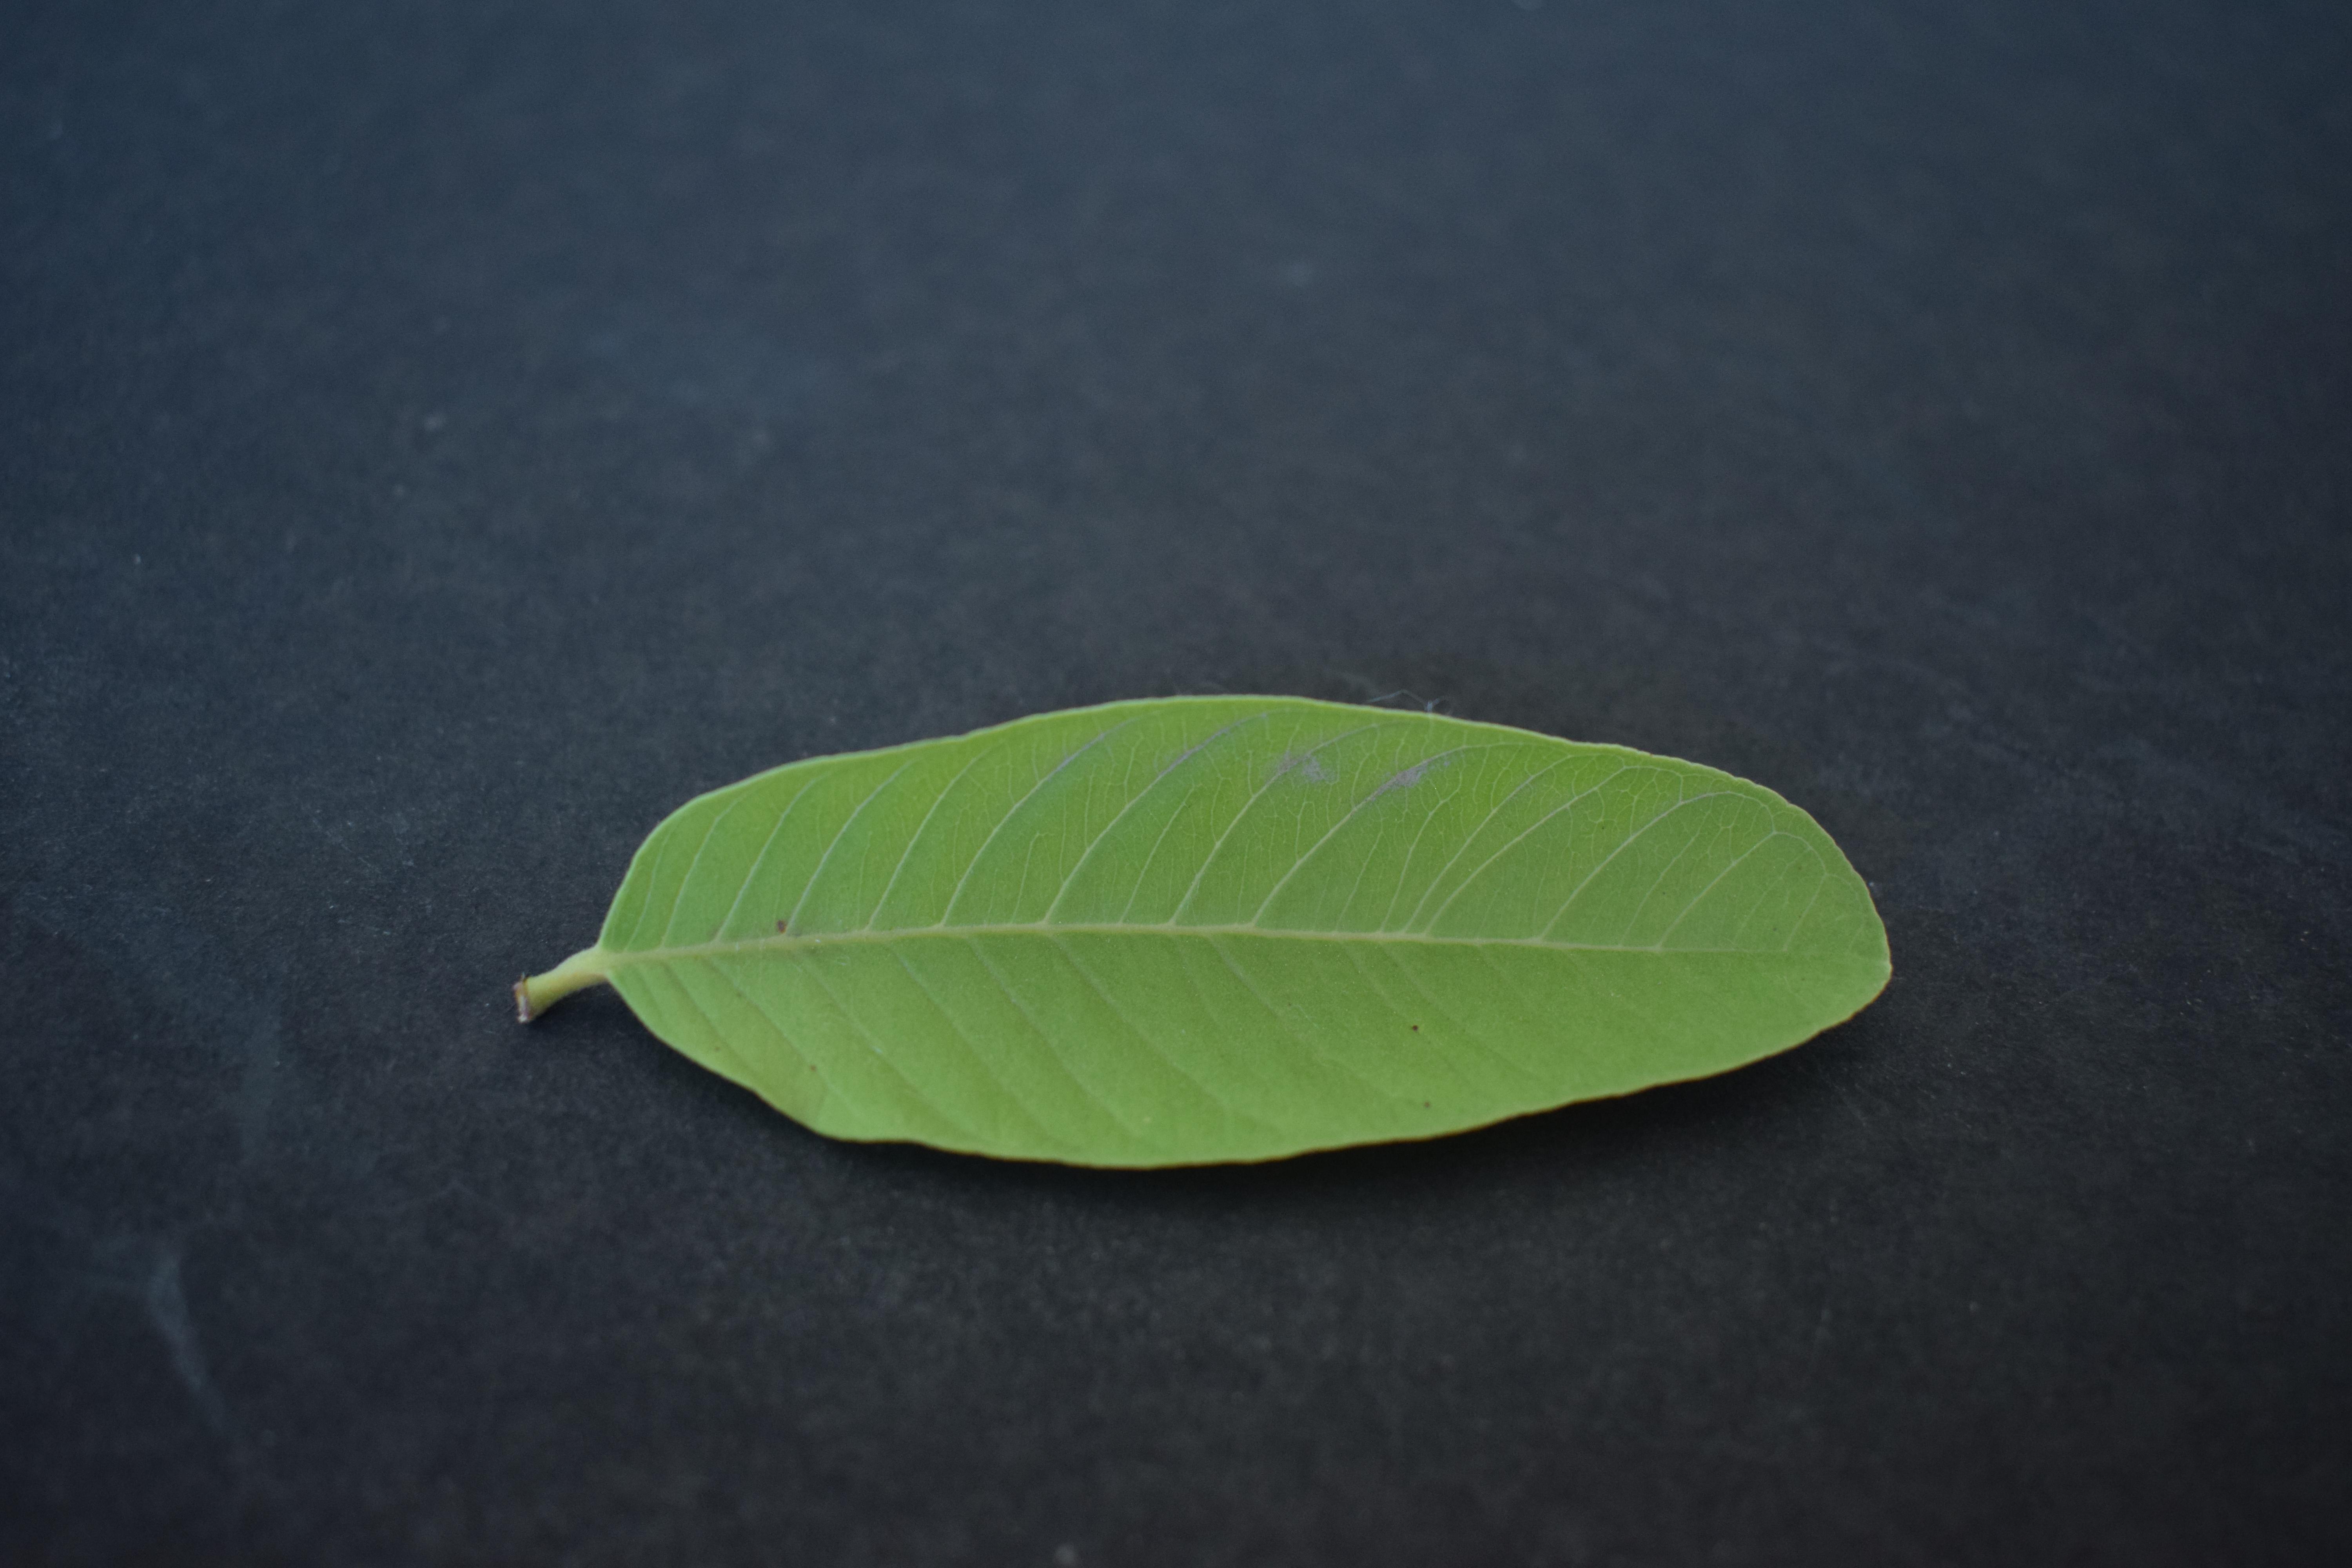
Plant species: Guava